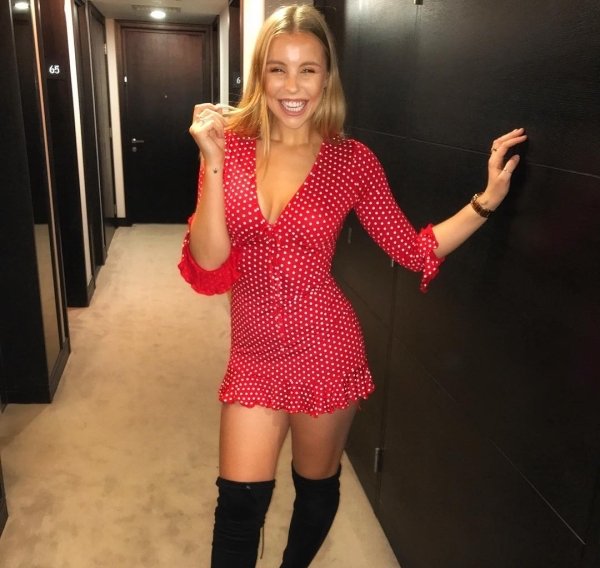
Gender: women